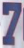
Number: 7